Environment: real
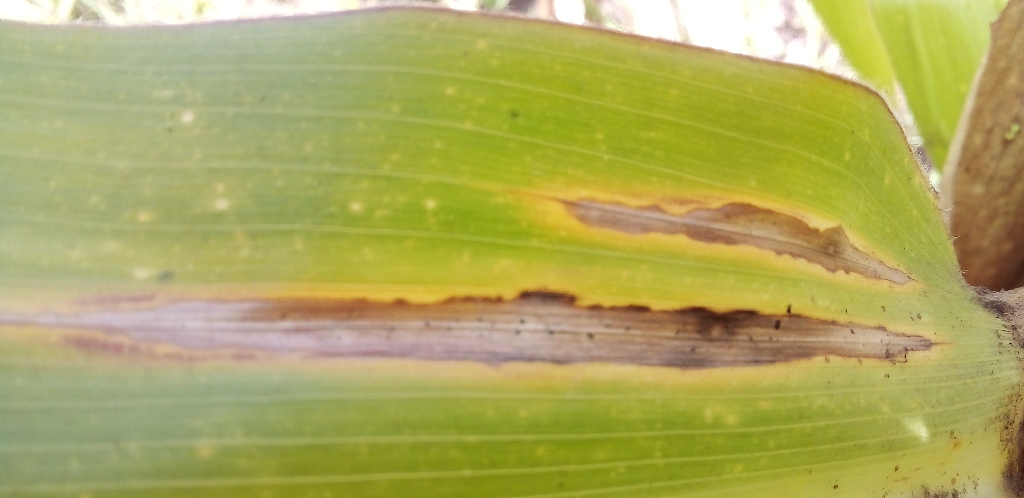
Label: northern_corn_leaf_blight